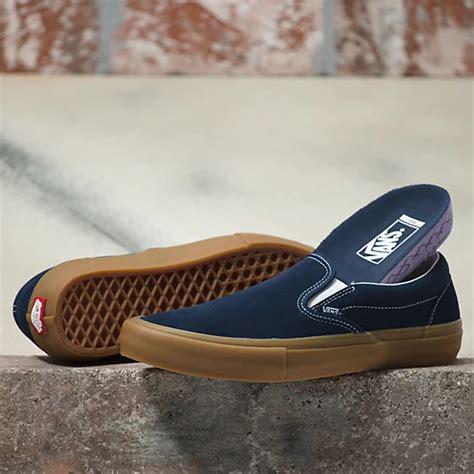
Brand: Vans
Model: Slip On